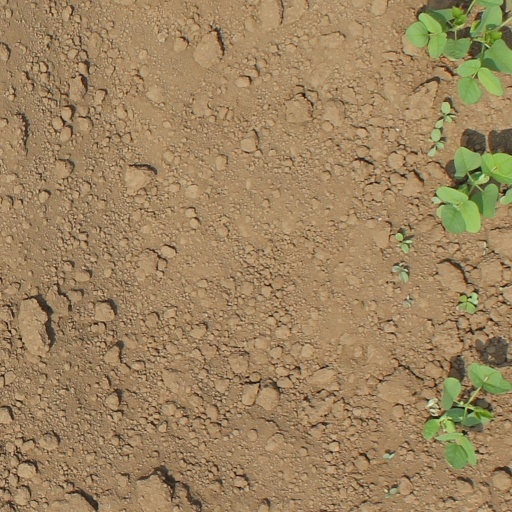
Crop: soybean